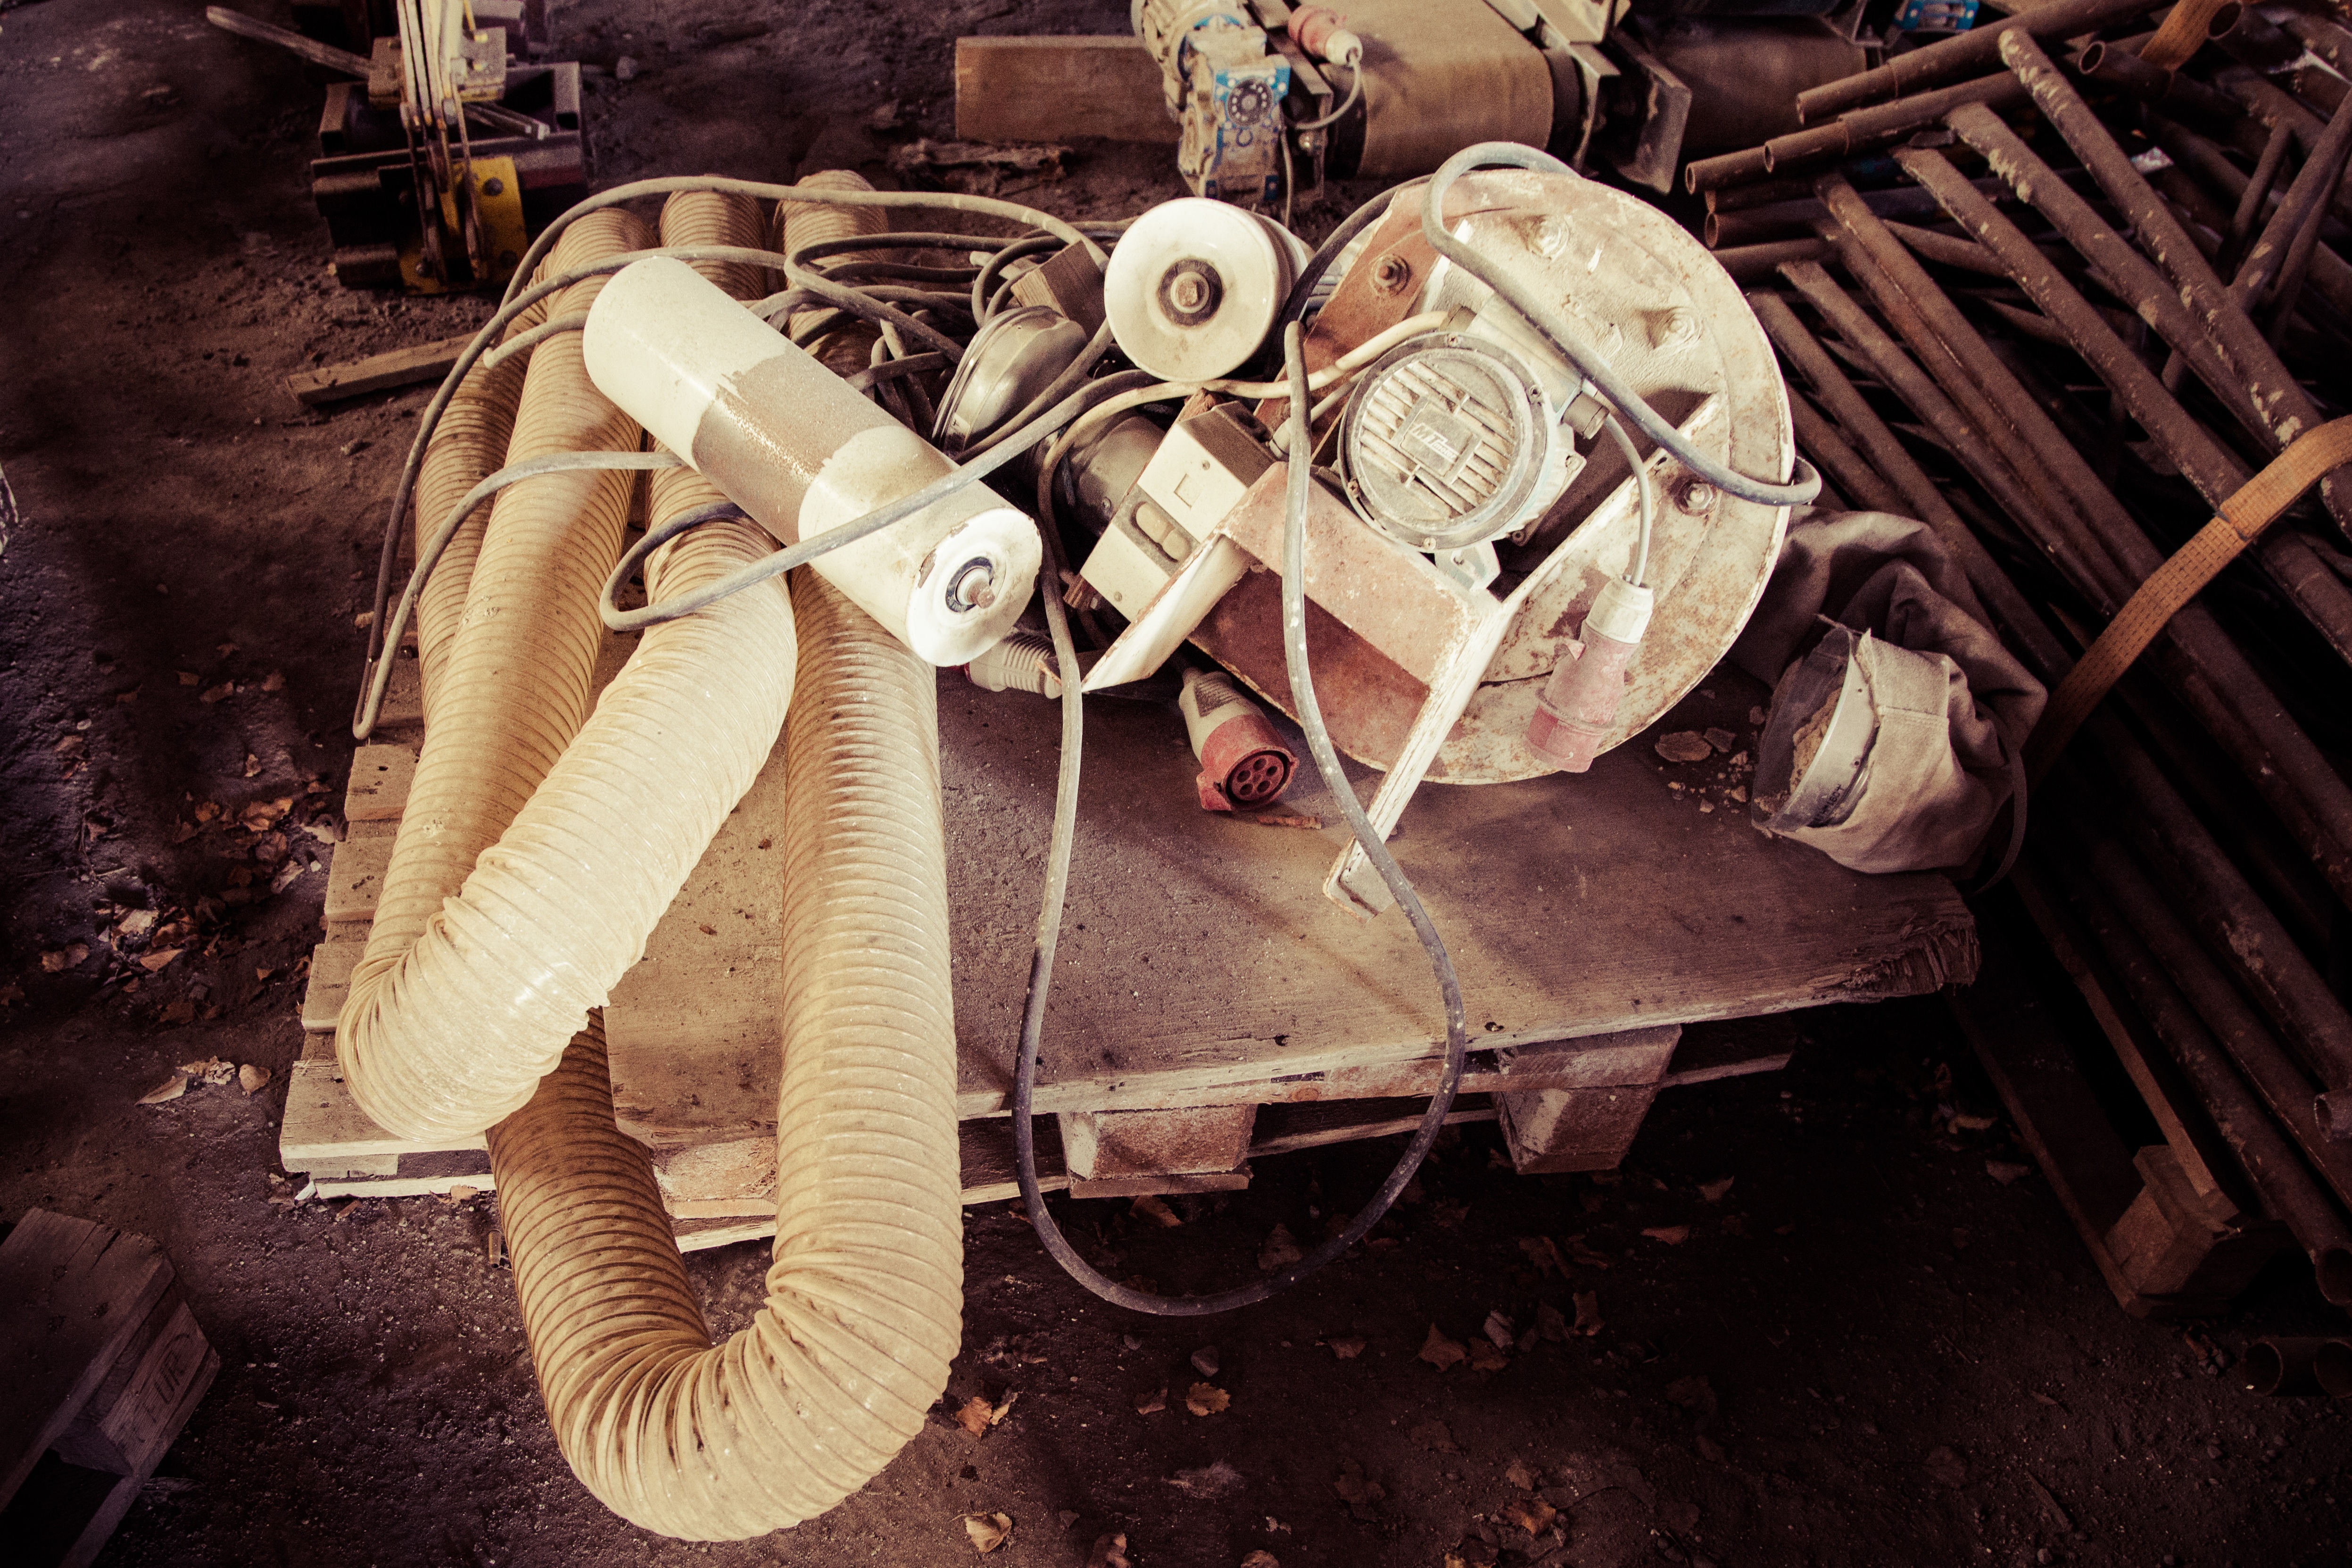
grungy, architecture, structure, plant, sky, wood, retro, steam, building, old, urban, wall, steel, environment, construction, vehicle, equipment, scenery, broken, metal, brown, gray, industrial, abandoned, factory, dirty, grunge, rough, empty, exterior, industry, decay, weathered, textured, manufacturing, outdoors, chrome, messy, pipes, derelict, rusty, photograph, rusted, image, garbage, metallic, aged, corrosion, obsolete, unhygienic, duct, old factory items, old machines, interiorv